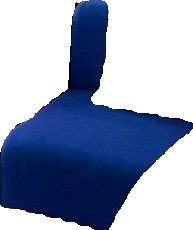
Surface category: sofa